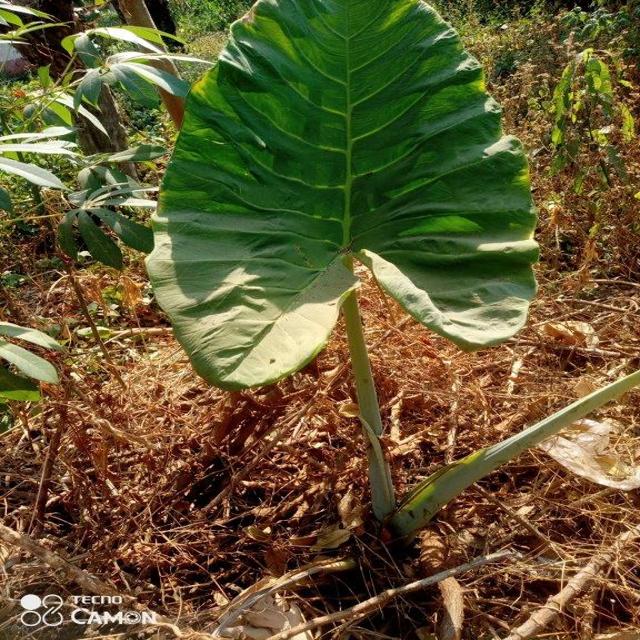
Label: Healthy